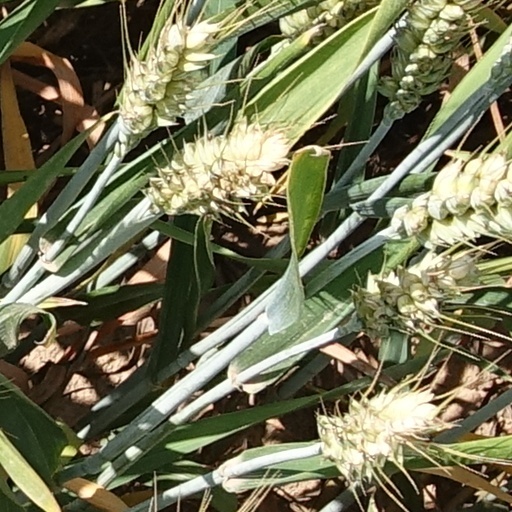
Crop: wheat